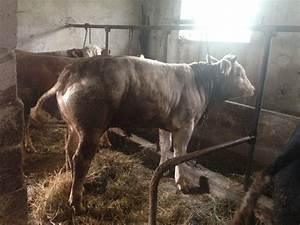
cow